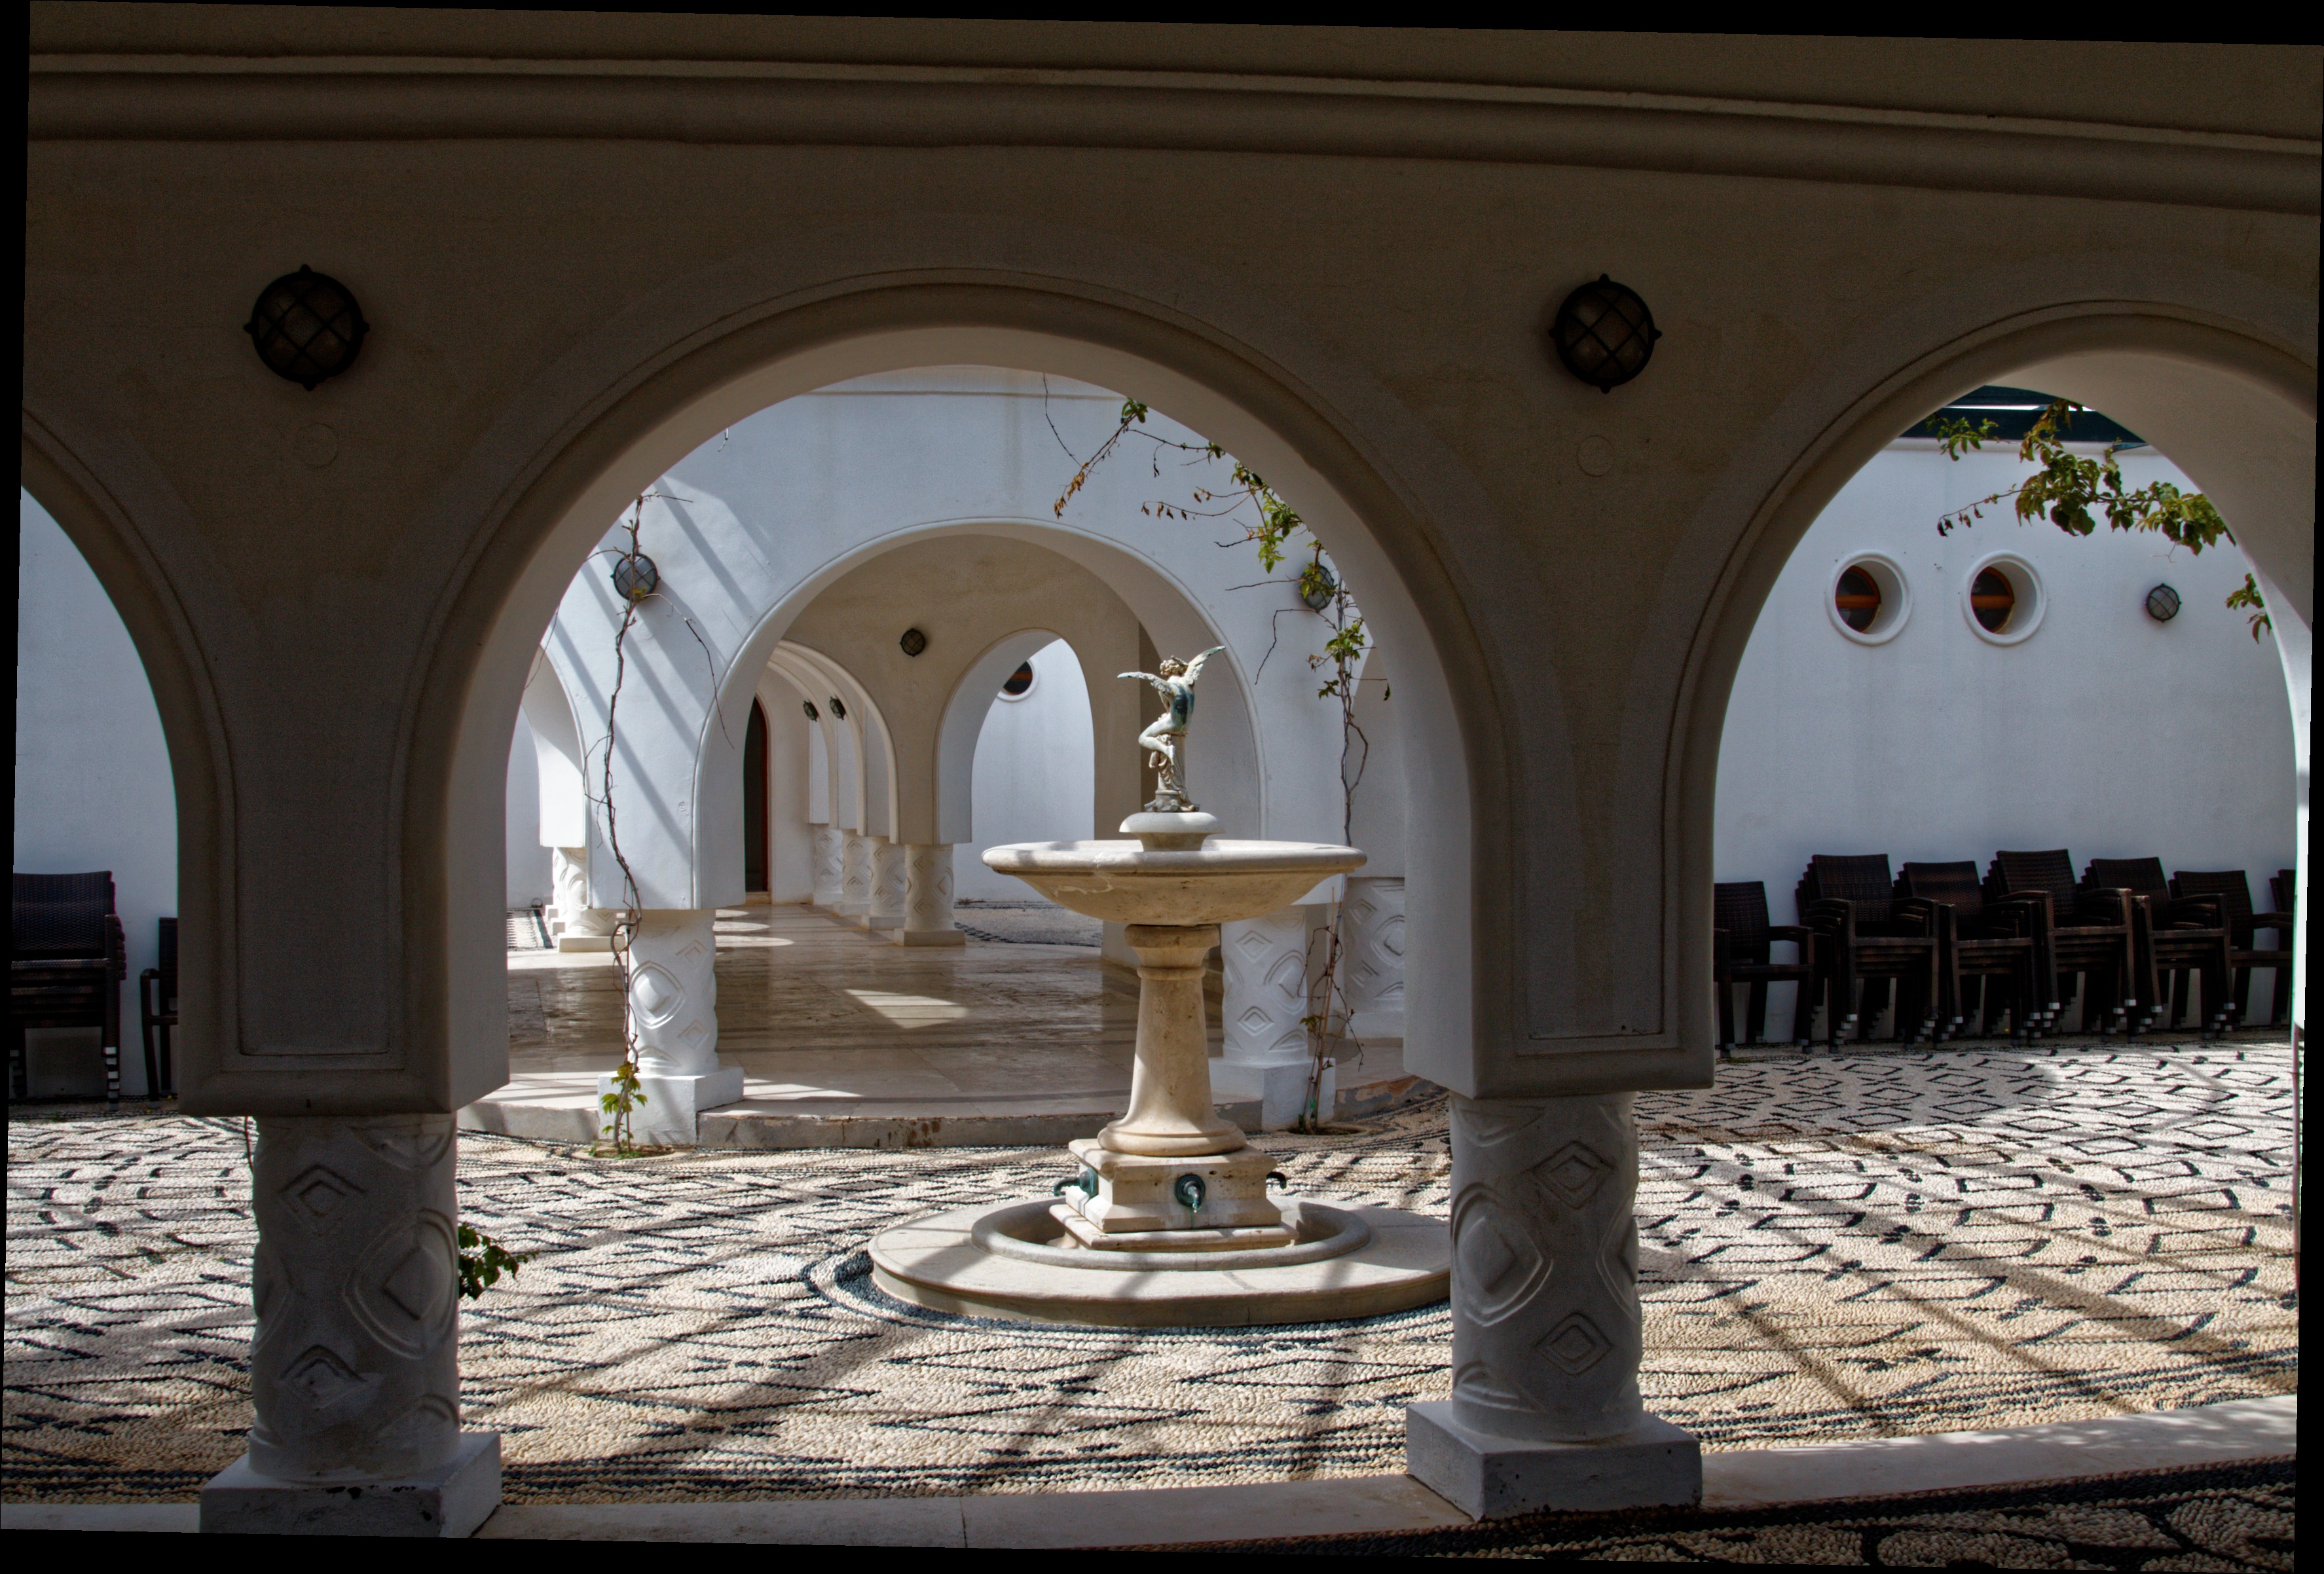
architecture, mansion, building, palace, stone, arch, column, chapel, place of worship, interior design, monastery, mosaic, marble, greece, synagogue, estate, columnar, rhodes, ancient history